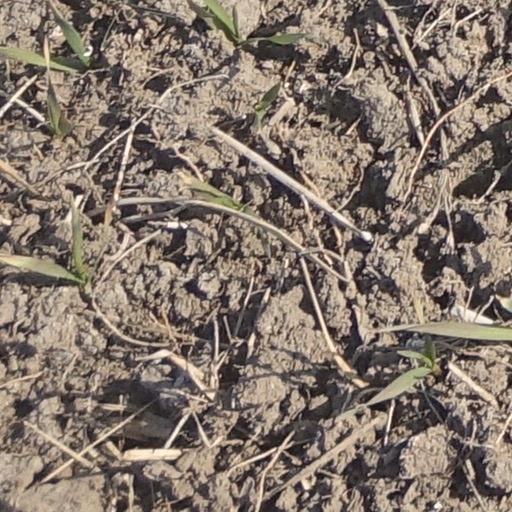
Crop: wheat